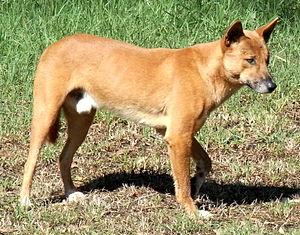
Le dingo ou warrigal est un chien sauvage de la famille des Canidés, provenant probablement d'une population de chiens retournés à l'état sauvage et ayant ainsi formé une sous-espèce, plutôt qu'une espèce distincte. Ces chiens domestiques ont été introduits par l'homme il y a environ quatre mille ans. Leur aire de répartition se situe en Asie du Sud-Est d'où il est originaire, il est également présent en Australie.